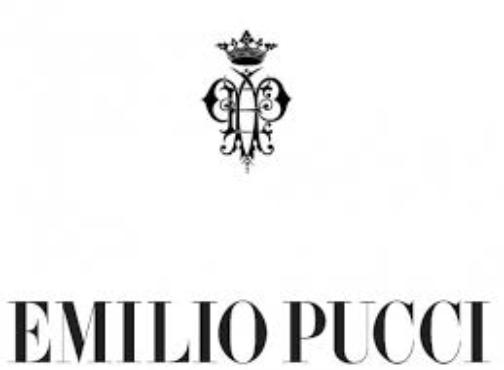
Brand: Emilio Pucci
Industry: Clothes